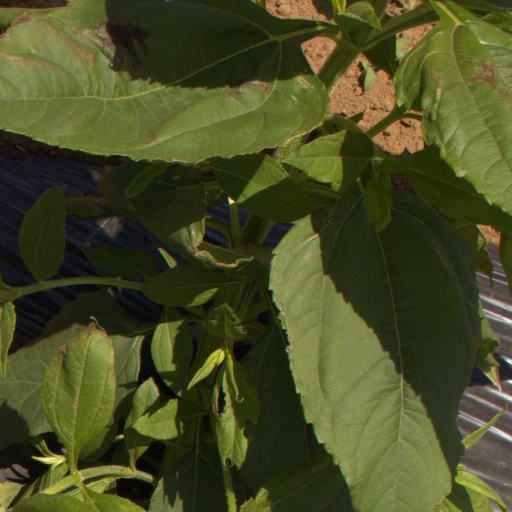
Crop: Jerusalem artichoke